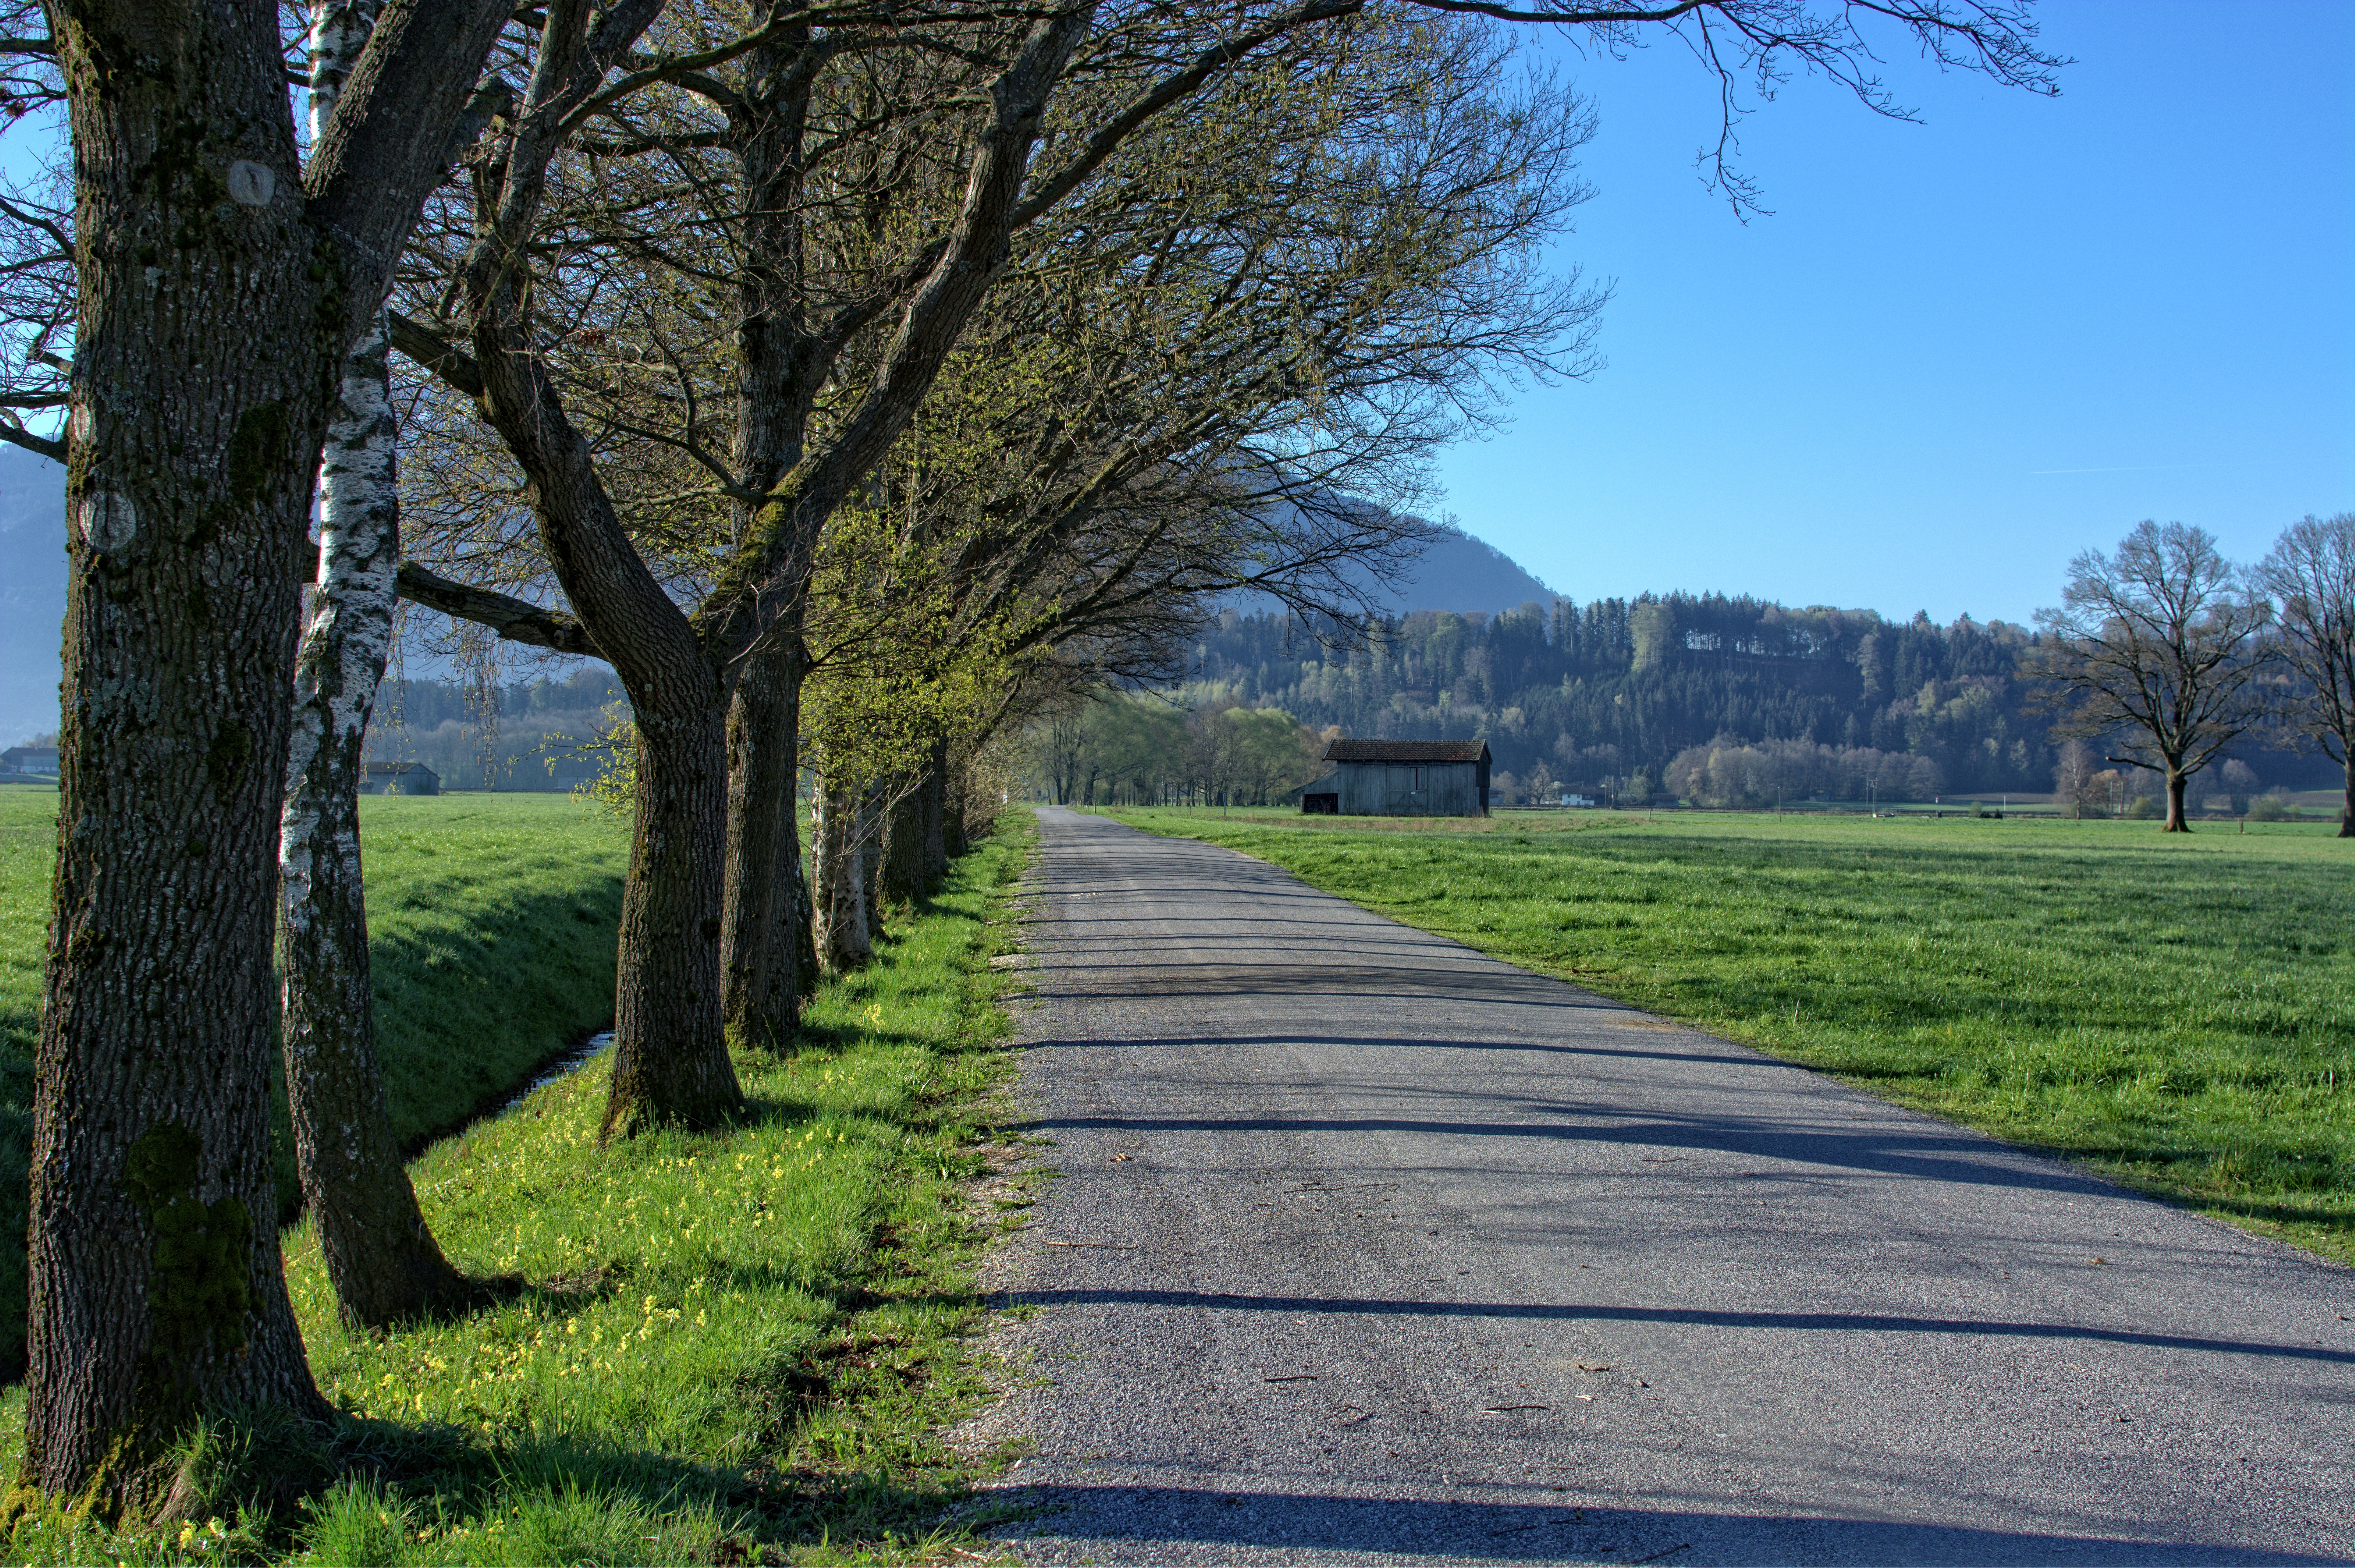
landscape, tree, nature, forest, grass, plant, road, lawn, meadow, sunlight, morning, leaf, spring, green, pasture, autumn, park, holiday, trees, avenue, wide, bavaria, woodland, away, distant, recovery, rural area, chiemgau, woody plant